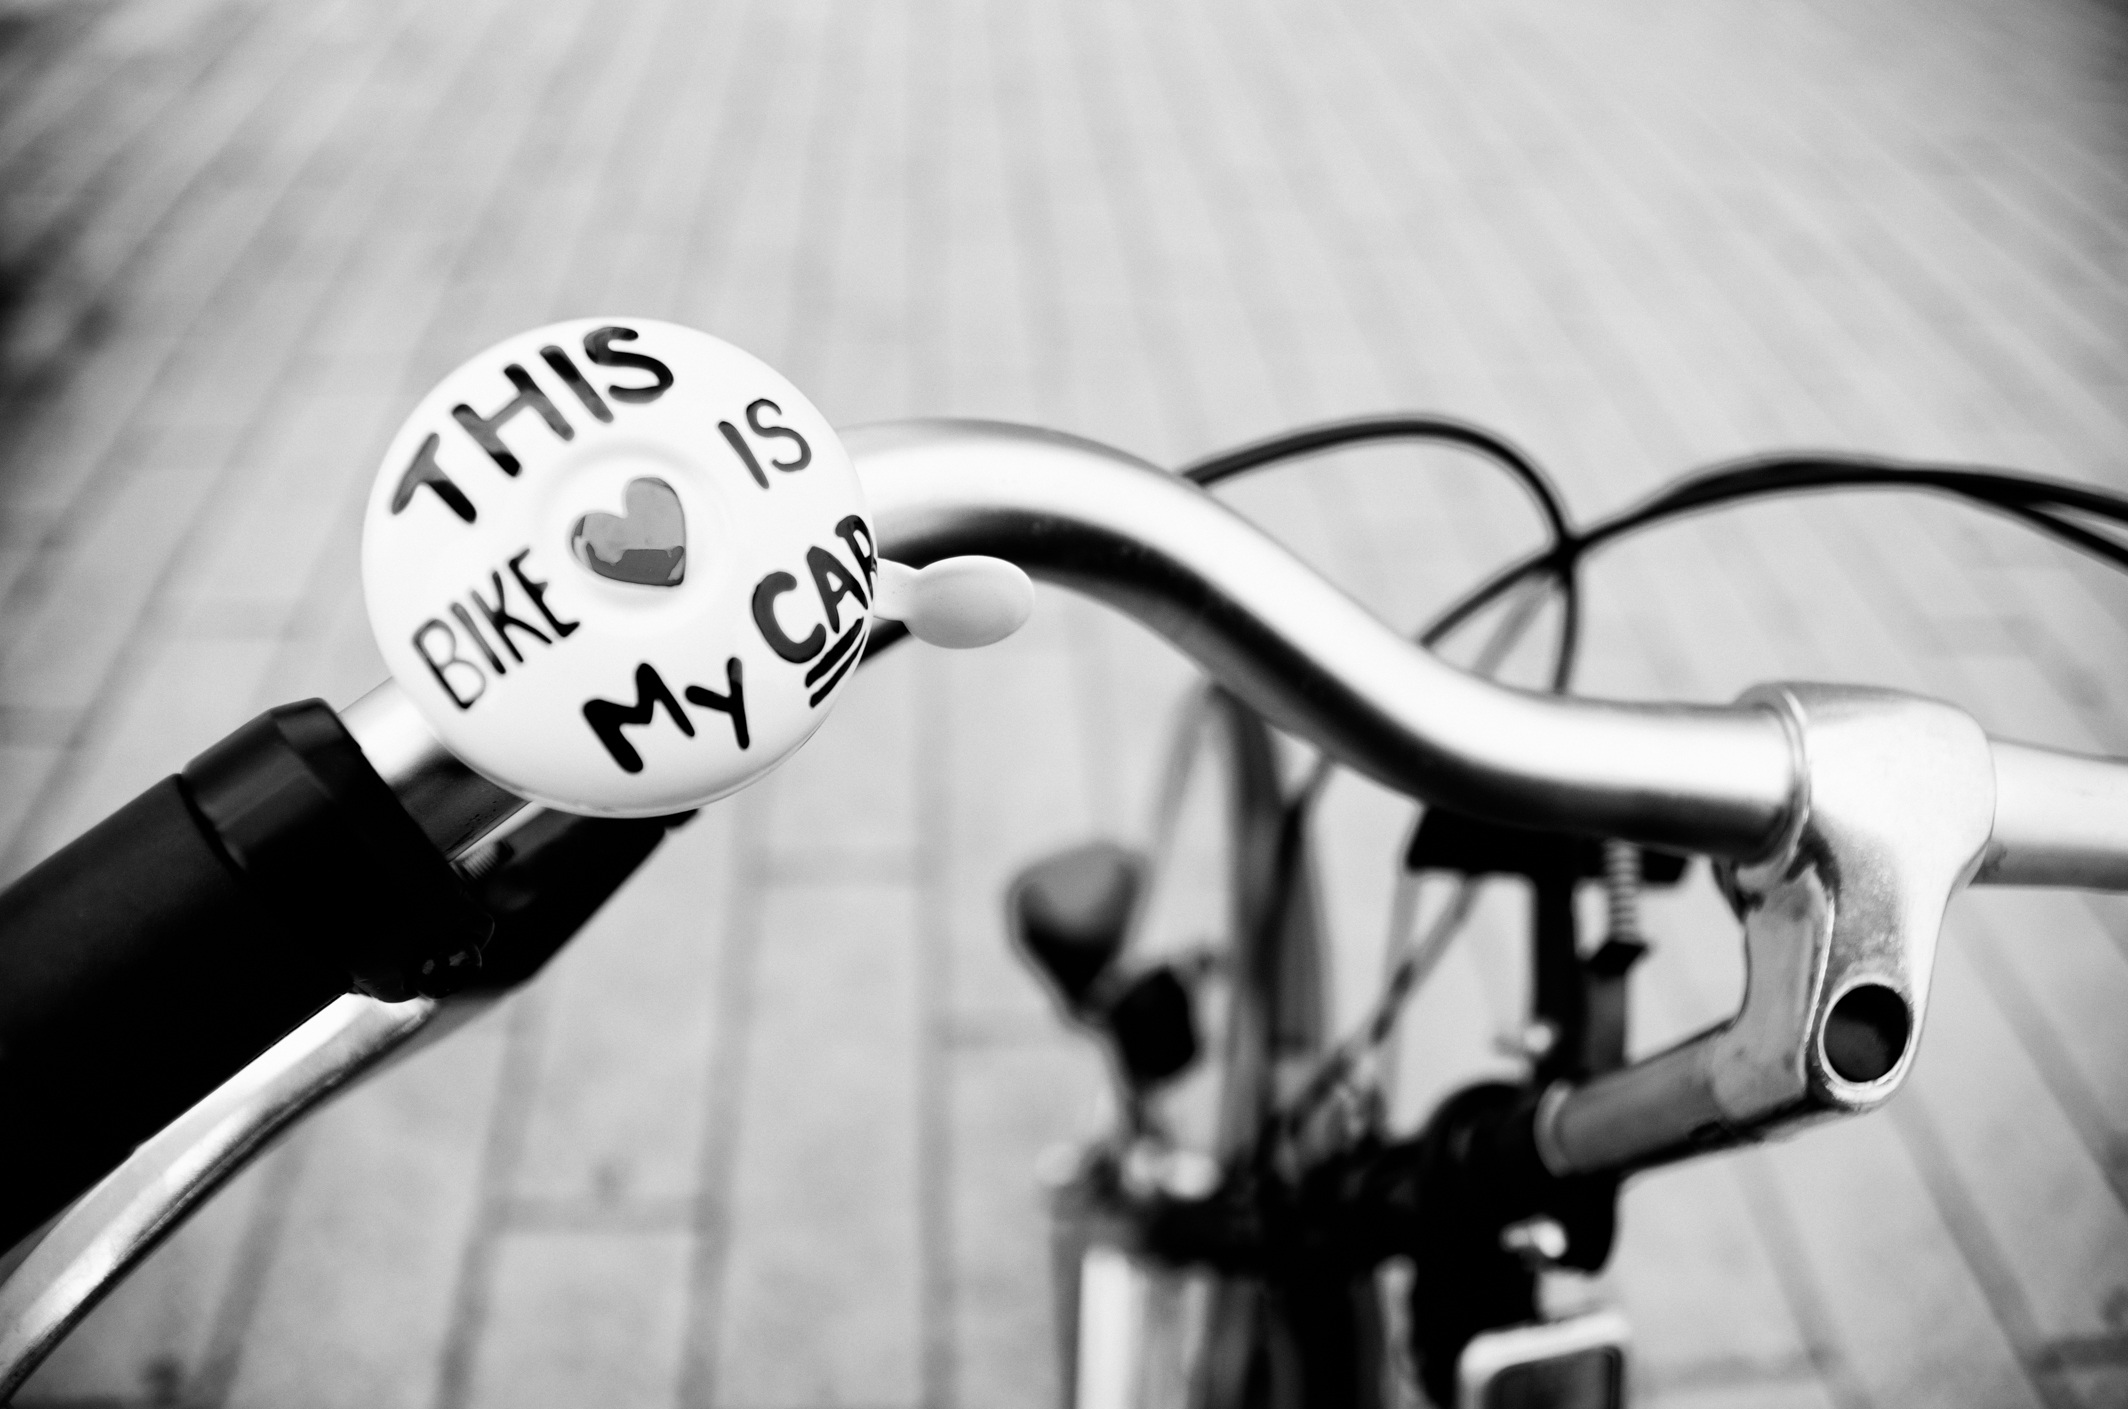
black and white, white, photography, wheel, bicycle, bike, transportation, transport, vehicle, black, monochrome, cycle, sports equipment, close up, biking, bicycling, bike riding, monochrome photography